Letters patent

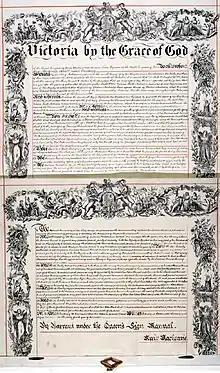
Letters patent issued by Queen Victoria in 1900 creating the office of Governor-General of Australia as part of the process of Federation

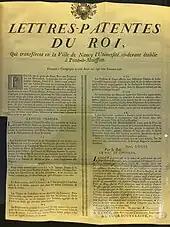
Letters patent transferring a predecessor of the University of Lorraine to Nancy in 1768

Letters patent (plural form for singular and plural) are a type of legal instrument in the form of a published written order issued by a monarch, president or other head of state, generally granting an office, right, monopoly, title or status to a person or corporation. Letters patent can be used for the creation of corporations, government offices, to grant city status or coats of arms. Letters patent are issued for the appointment of representatives of the Crown, such as governors and governors-general of Commonwealth realms, as well as appointing a Royal Commission. In the United Kingdom, they are also issued for the creation of peers of the realm.